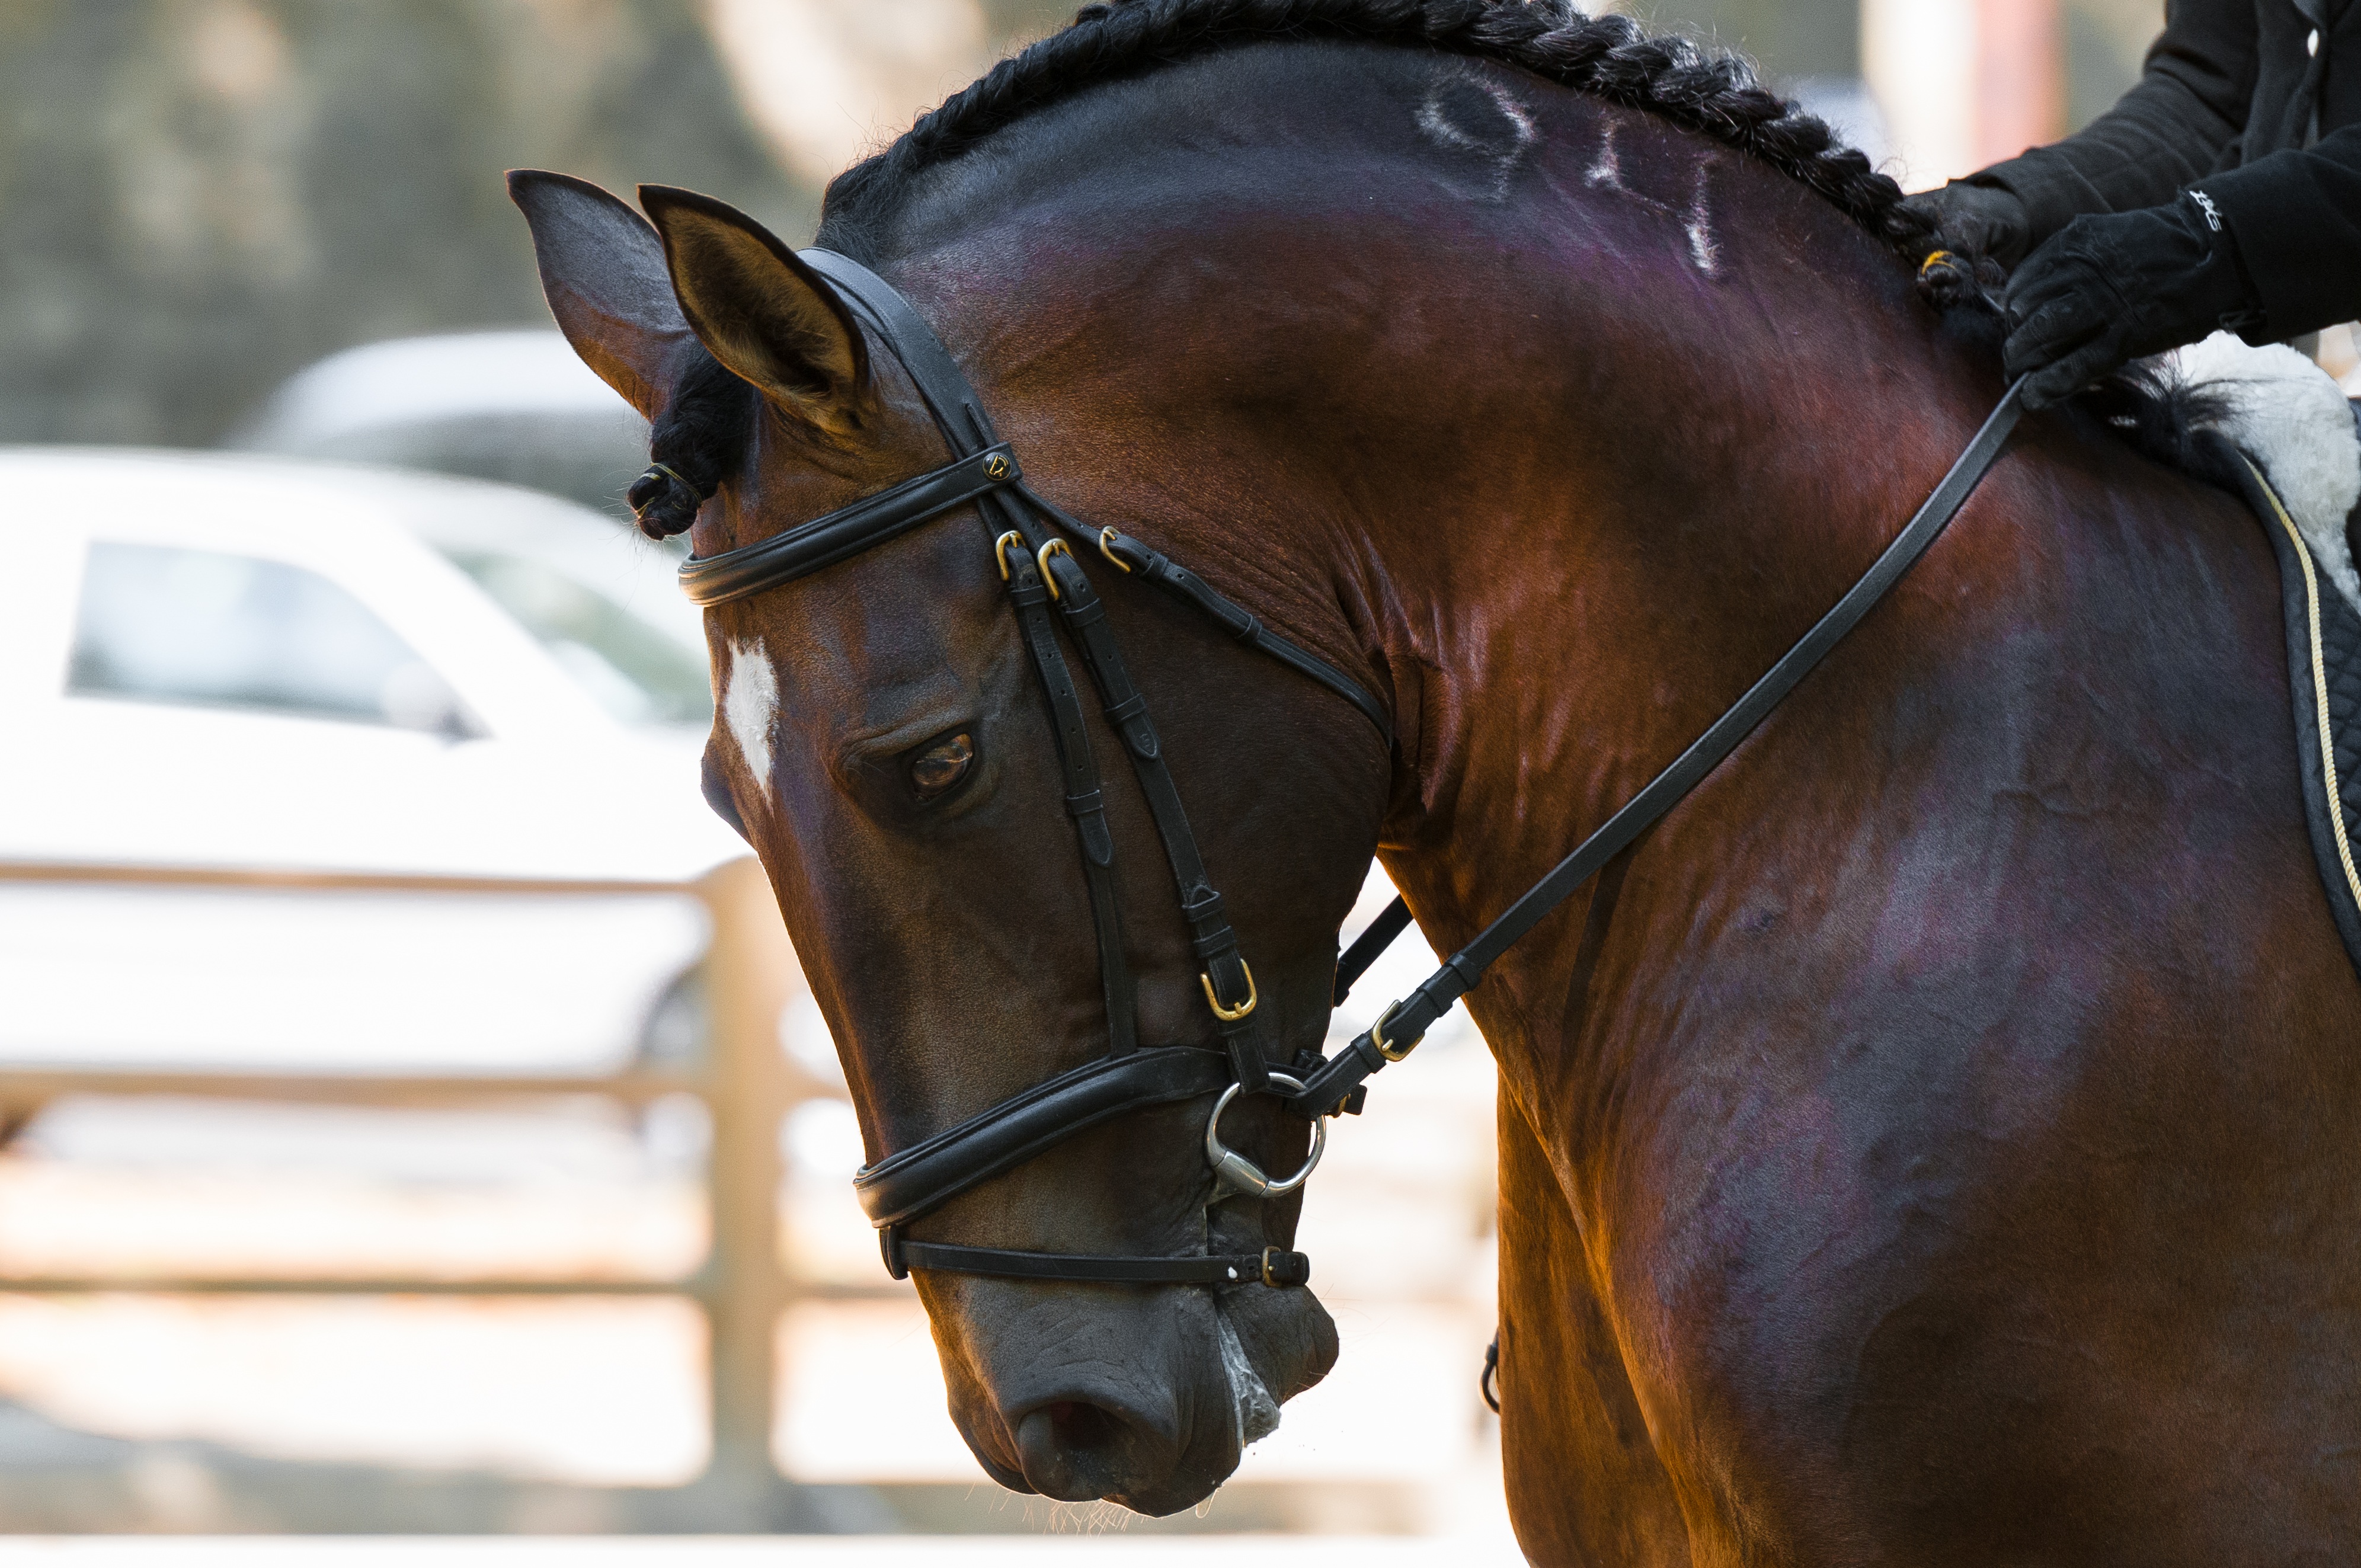
france, horse, rein, stallion, mane, equestrian, bridle, horses, snout, animals, saddle, head, mare, contest, bit, equestrianism, equitation, dressage, flange, horse like mammal, mustang horse, horse harness, horse tack, english riding, equestrian sport, hunt seat, animal training, horse supplies